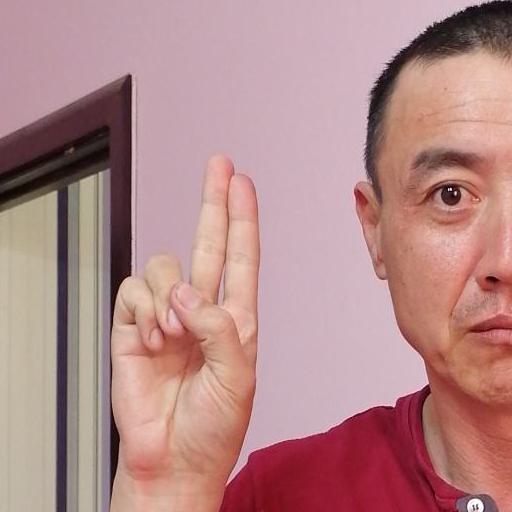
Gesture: two_up